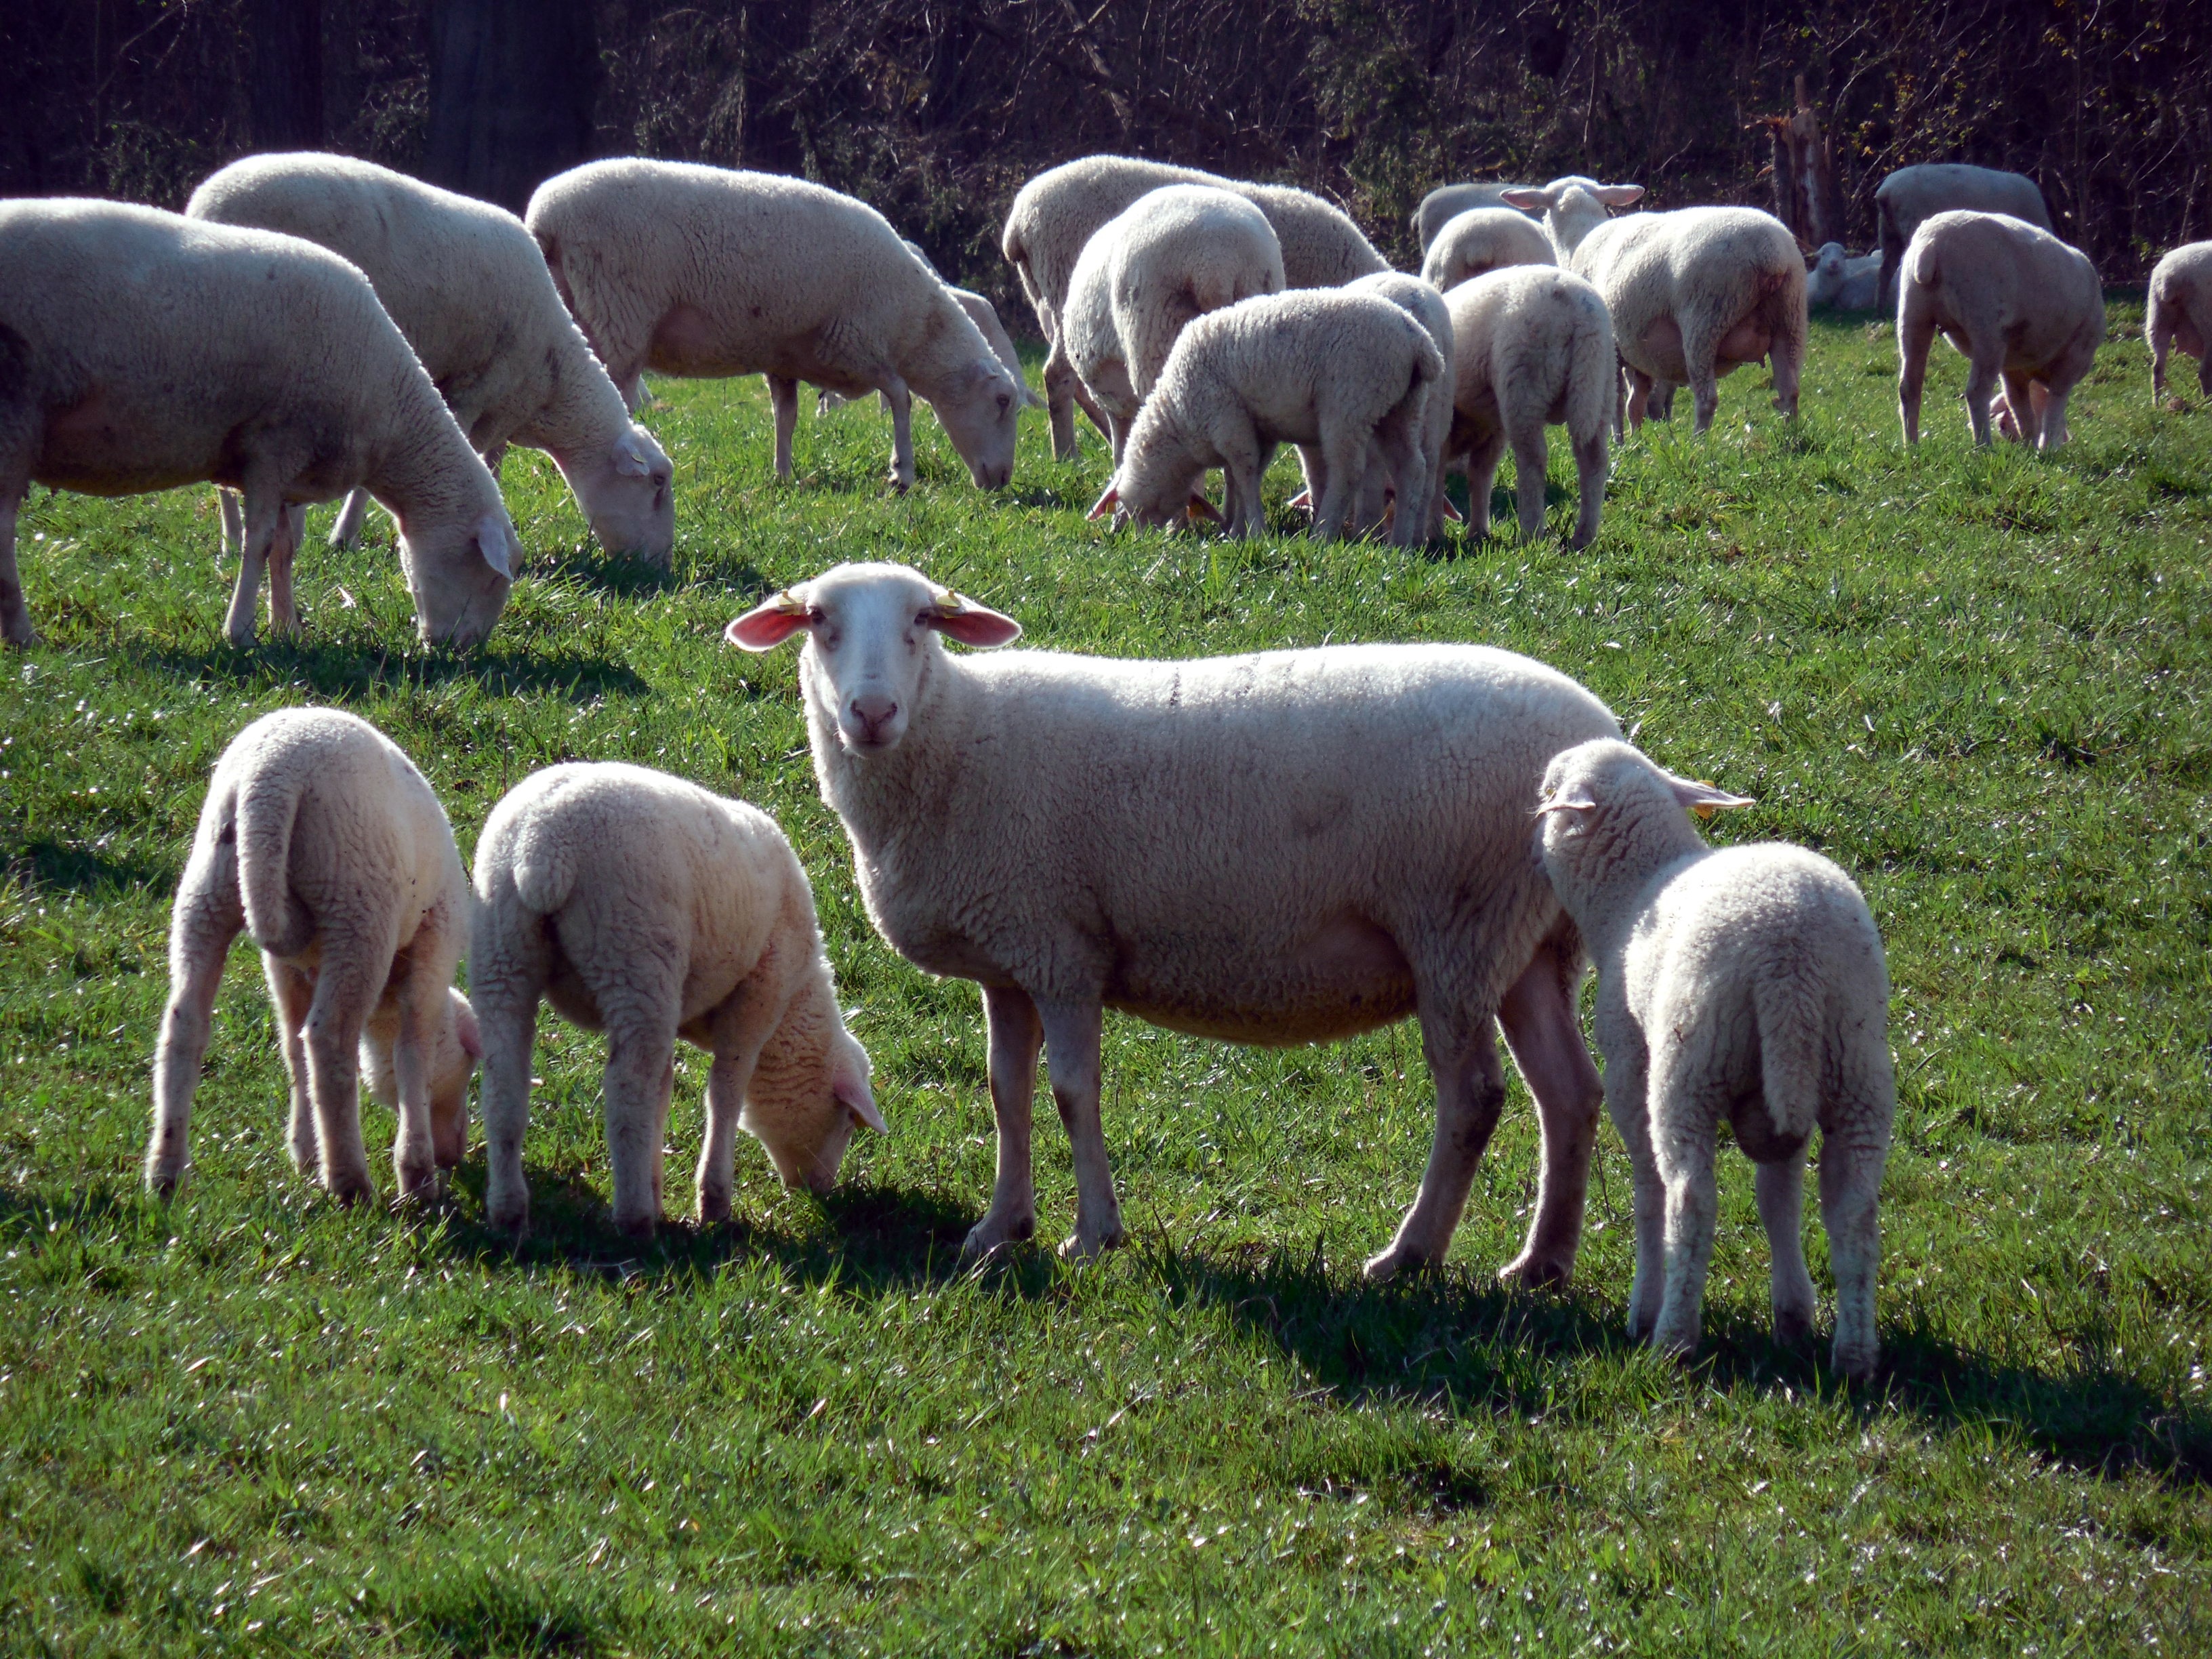
grass, farm, meadow, flock, herd, pasture, grazing, sheep, mammal, agriculture, wool, fauna, flock of sheep, grassland, animals, vertebrate, mare, sheeps, idyll, sch fchen, herd animal, sheep's wool